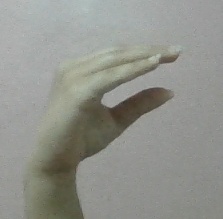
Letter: jeem